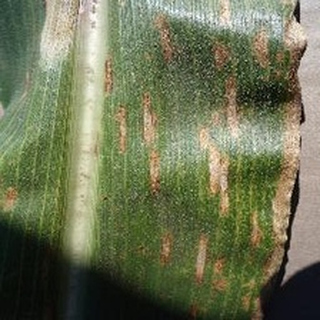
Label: corn_gray_leaf_spot